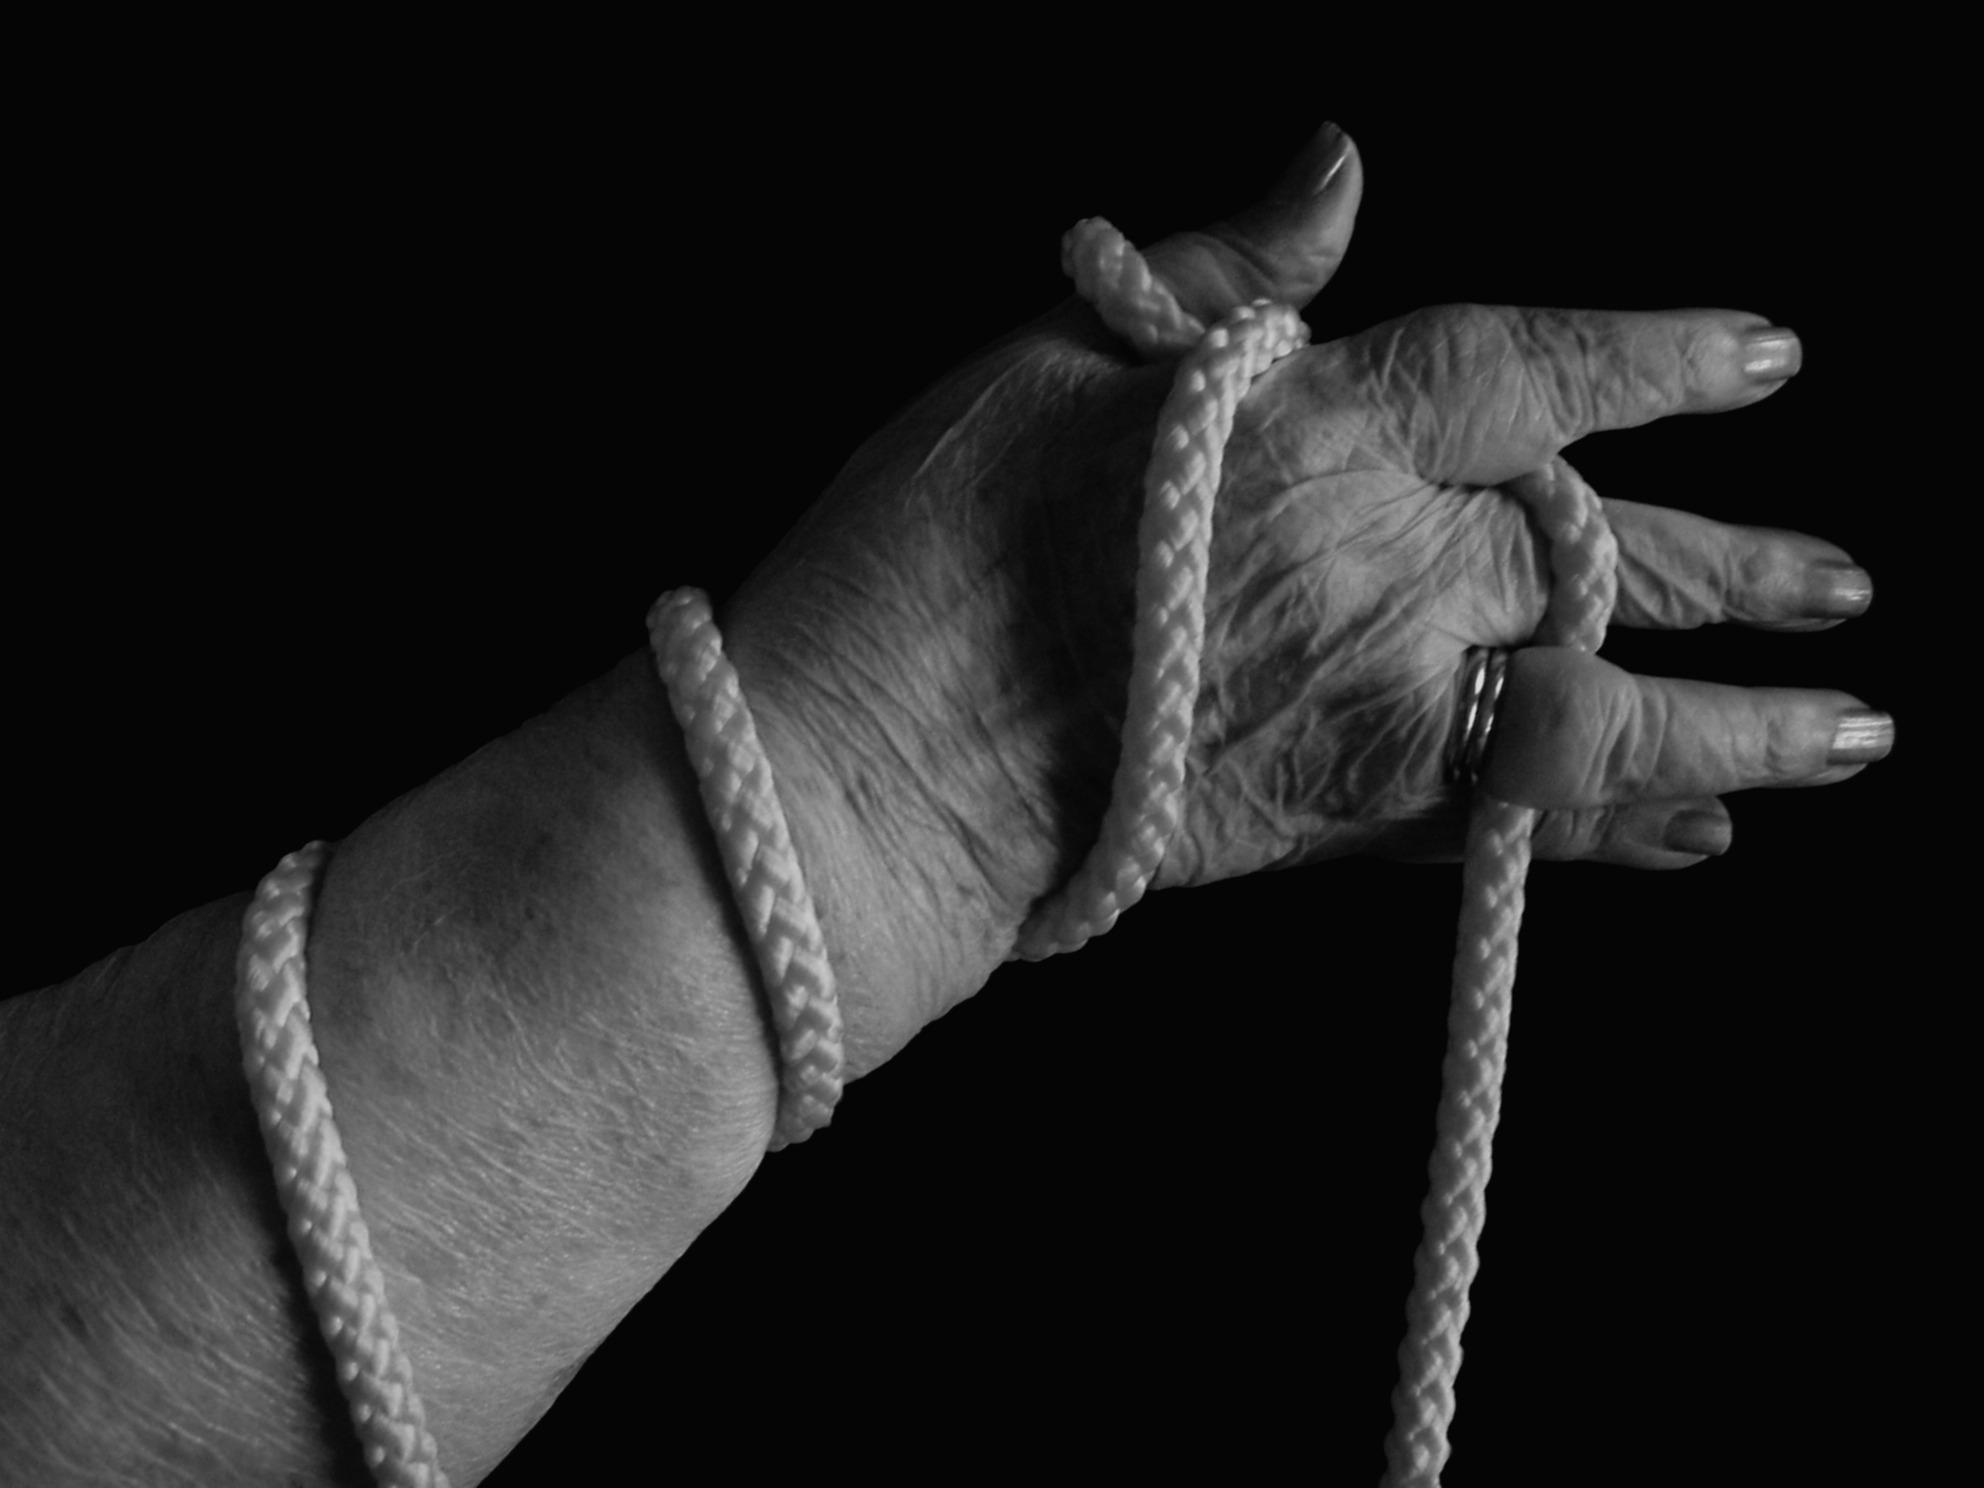
hand, rope, black and white, woman, old, finger, human, care, darkness, monochrome, arm, grandma, fear, hands, age, fold, caught, bound, bless you, seniorin, sense, monochrome photography, need of care